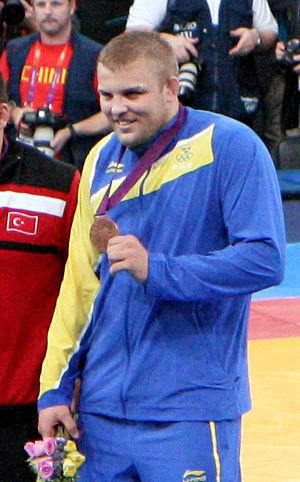
Johan Eurén, né le 18 mai 1985 à Partille, est un lutteur gréco-romain suédois.